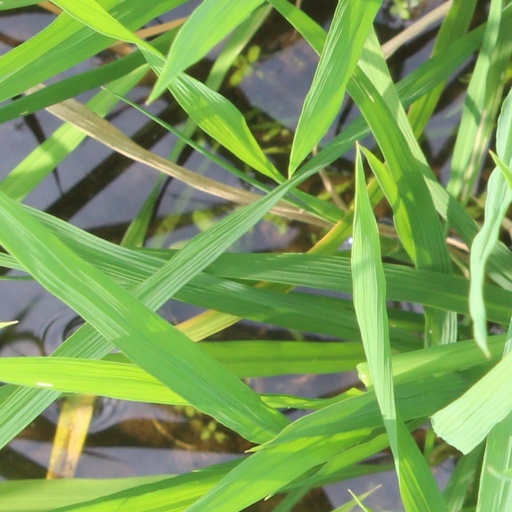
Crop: rice